The Six Million Dollar Man

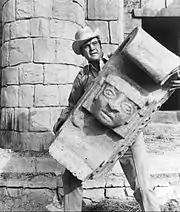
A demonstration of Austin's superhuman strength

To maintain the show's plausibility, producer Kenneth Johnson set very specific limits on Steve Austin's abilities. He elaborated, "When you're dealing with the area of fantasy, if you say, 'Well, they're bionic so they can do whatever they want,' then it gets out of hand, so you've got to have really, really tight rules. [Steve and Jaime] can jump up two stories but not three. They can jump down three stories but not four."